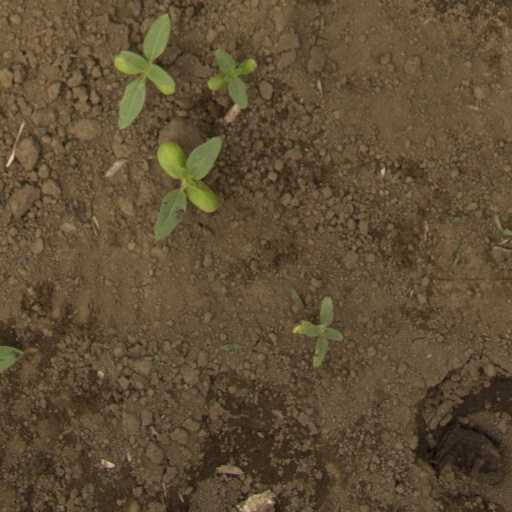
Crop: Jerusalem artichoke